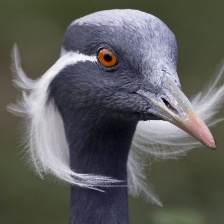
Species: DEMOISELLE CRANE
Scientific name: GRUS VIRGO
ImageNet parent category: crane